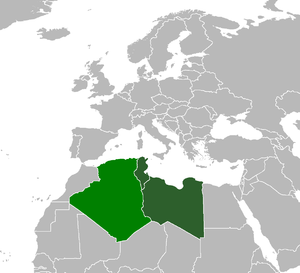
Le drapeau de la Libye reprend, depuis la guerre civile de 2011, le drapeau du Royaume de Libye de 1951.